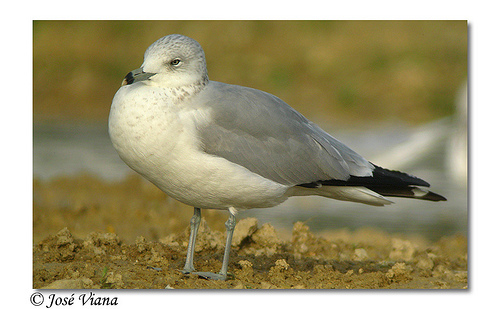
the bird has white feathers and curved black and downward curved beak
this bird has a white belly and throat, grey wings, a black tail, and a white and grey head.
a white gull with gray wings, black tail and a black ring on its gray beak.
a white bird with gray wings, black recticles and a gray bill.
this plump bird has a full white breast with pale gray markings, a crown of the same color, charcoal gray wings, black tail, and a gray bill with an orange tip.
this bird has wings that are grey and has a white body
this bird has wings that are gray and has a white belly
this bird is white with grey and has a very short beak.
white puffy chest, grey wings, black tail feathers, webbed feet, and grey with black on beak.
a large white and gray bird with a silver beak.
Species: Ring Billed Gull